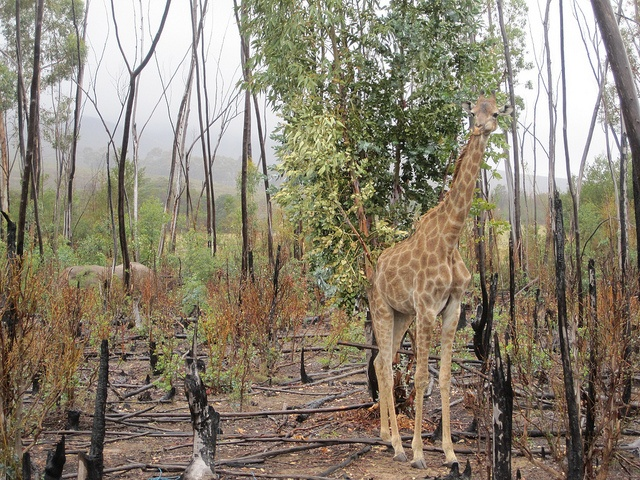
A giraffe standing outside to eat among thin trees.
A giraffe standing in a forest next to plants.
A giraffe munches on plants in a forest.
A giraffe standing in a burned out portion of forest.
A giraffe in the middle of a small forest.